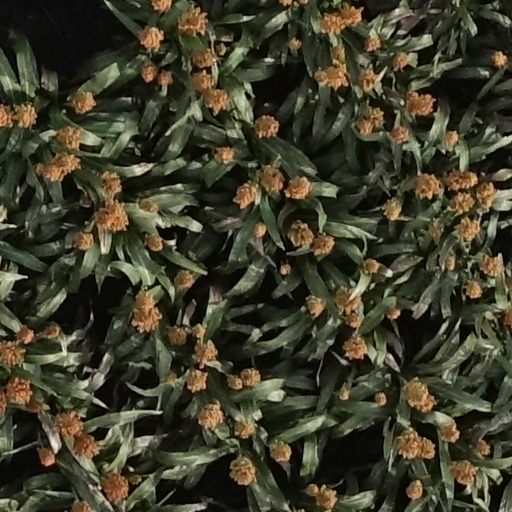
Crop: sorghum